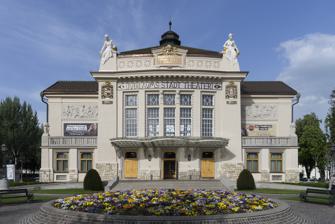
Building: Stadttheater Klagenfurt
Country: Austria
Year built: 1910
Theatre in Klagenfurt, Carinthia, Austria Stadttheater Klagenfurt Stadttheater Klagenfurt is the municipal theatre in Klagenfurt , the capital of Carinthia in Austria . Its present house was designed by the Viennese architecture office Fellner & Helmer , and completed in 1910. History Detail on upper part of building facade The first theatre in Klagenfurt was installed between 1605 and 1620 as Ballhaus [ de ] for the aristocracy. Italian troupes appeared, on their way from Venice to Vienna. At the end of the 18th century, the theatre was occasionally opened also for intellectuals, and military and civil officials. In 1811, the wooden structure was rebuilt in stone, called now Altes Theater (Old Theatre). When it deteriorated, a new house was designed by the Viennese architecture office Fellner & Helmer , who had already built the very similar theatres in Gießen and Gablonz , in 1906 and 1907. Building began in 1908 and was completed in 1910. The house was opened on the occasion of the 60th jubilee of Franz Joseph I of Austria and therefore named "Kaiser Franz Joseph I. Jubiläumstheater". In the 1960s, the house was renovated, and again from 1996 to 1998 after designs by Günther Domenig . The Stadttheater Klagenfurt was awarded the Nestroy Theatre Prize in different categories in 2003, 2006 and 2011. Artists who received the prize and worked for this theatre have included Martin Kušej , Bernd Liepold-Mosser [ de ] , Michael Maertens , Michael Schottenberg and Martin Zehetgruber [ de ] . References